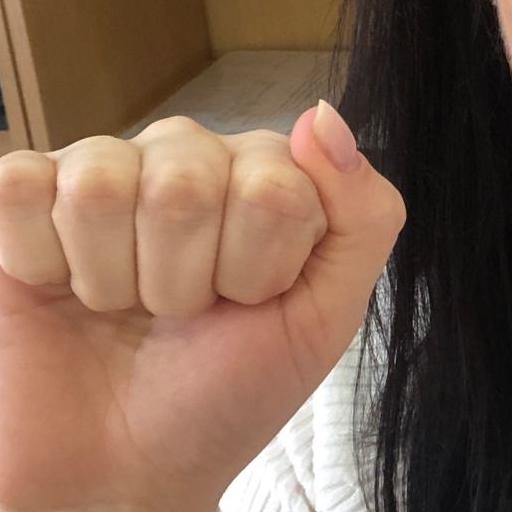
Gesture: fist